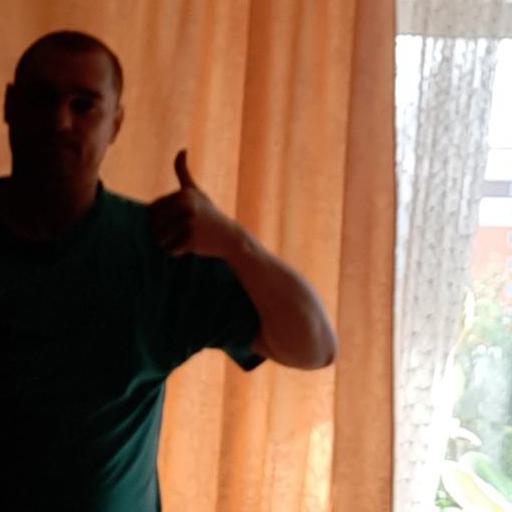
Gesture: like